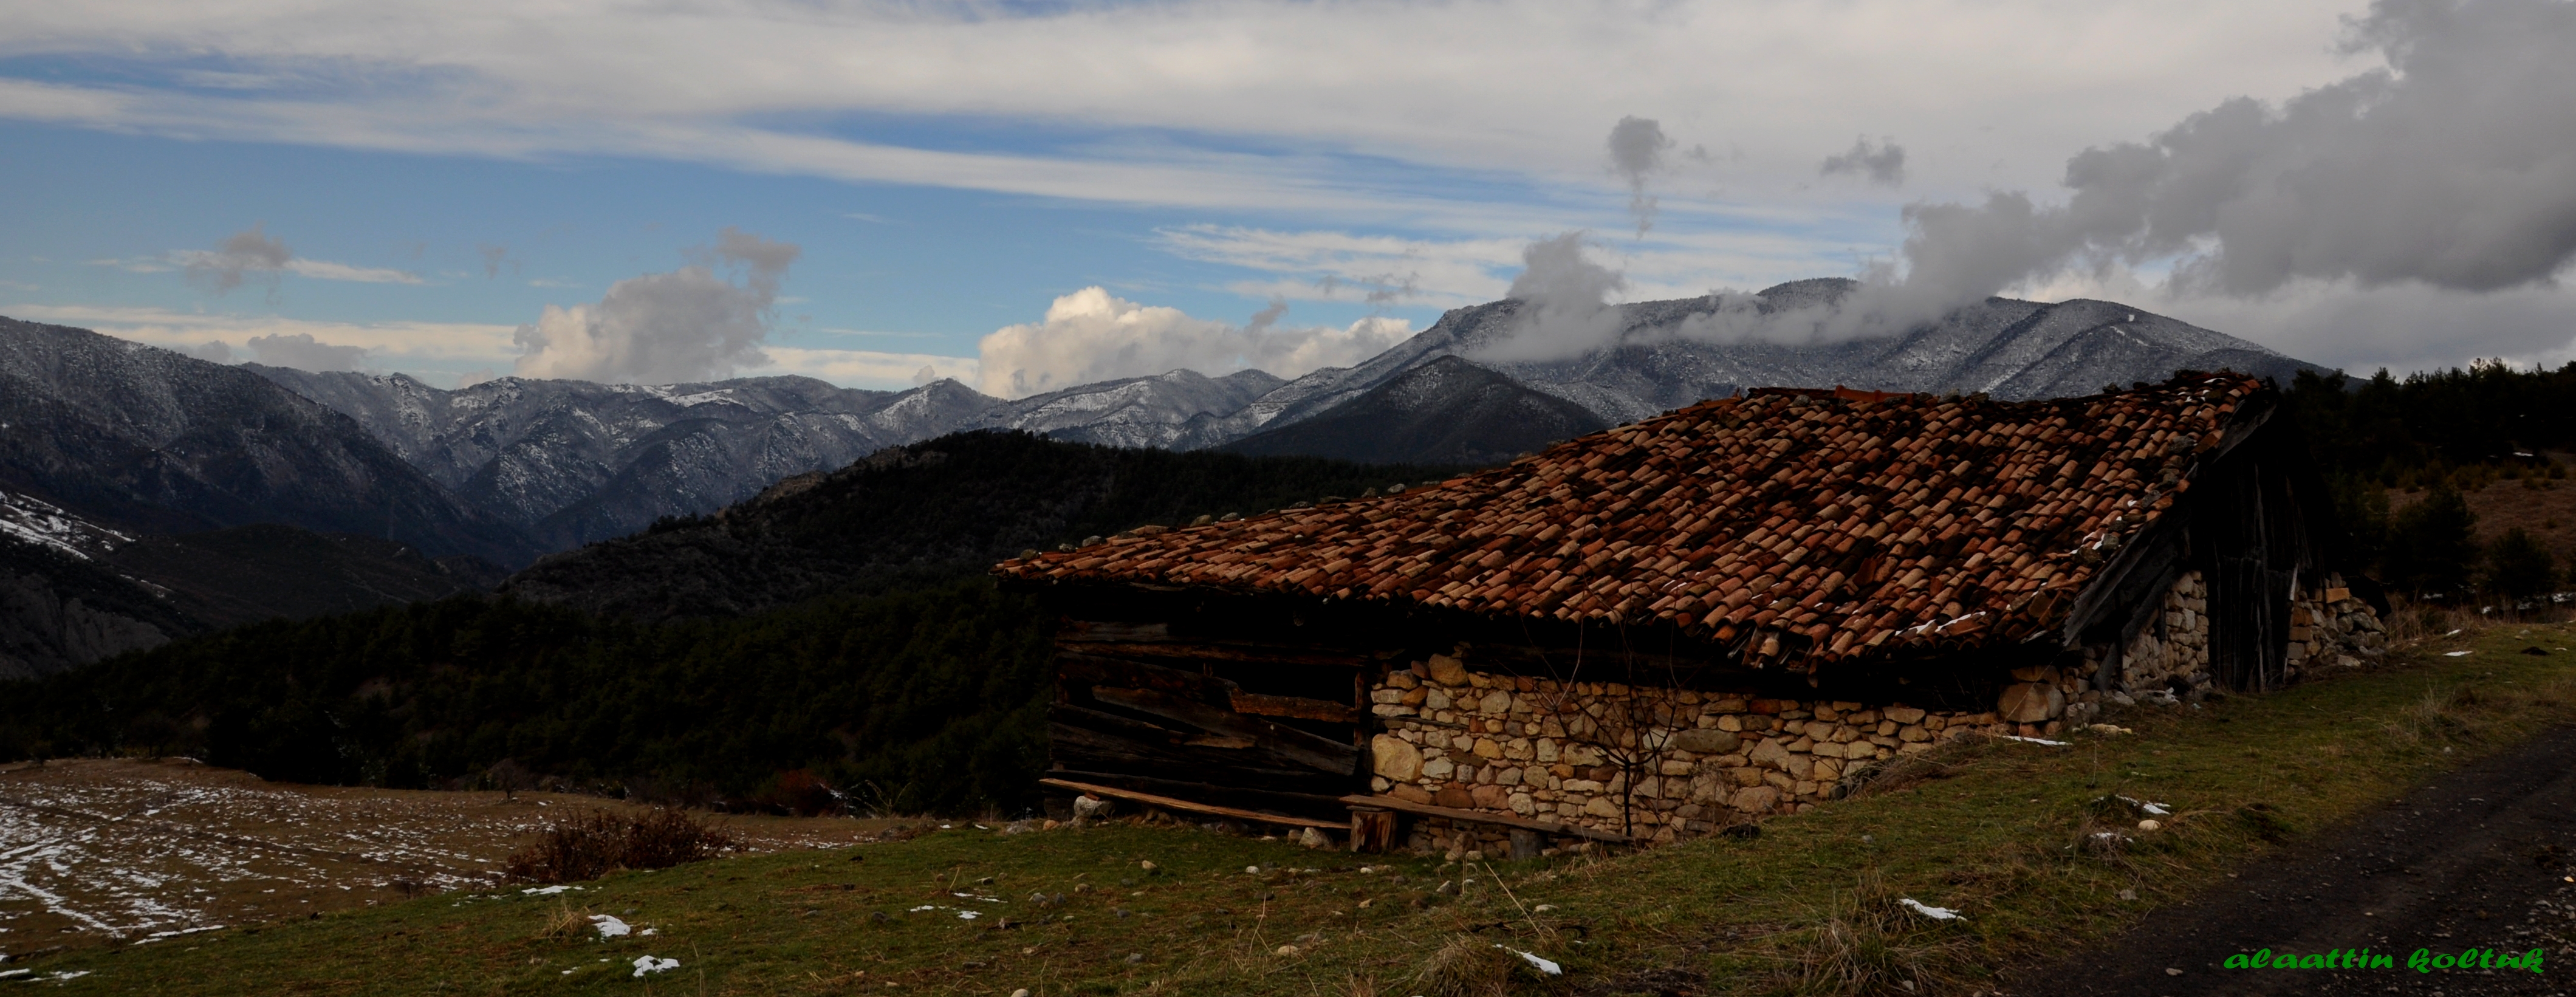
safranbolu, forest, wood, structure, mountain, road, mountainous landforms, sky, cloud, mountain range, wilderness, highland, valley, hill station, hut, rural area, mount scenery, alps, meteorological phenomenon, hill, fell, plateau, ridge, tree, national park, landscape, mountain pass, winter, elevation, roof, house, village